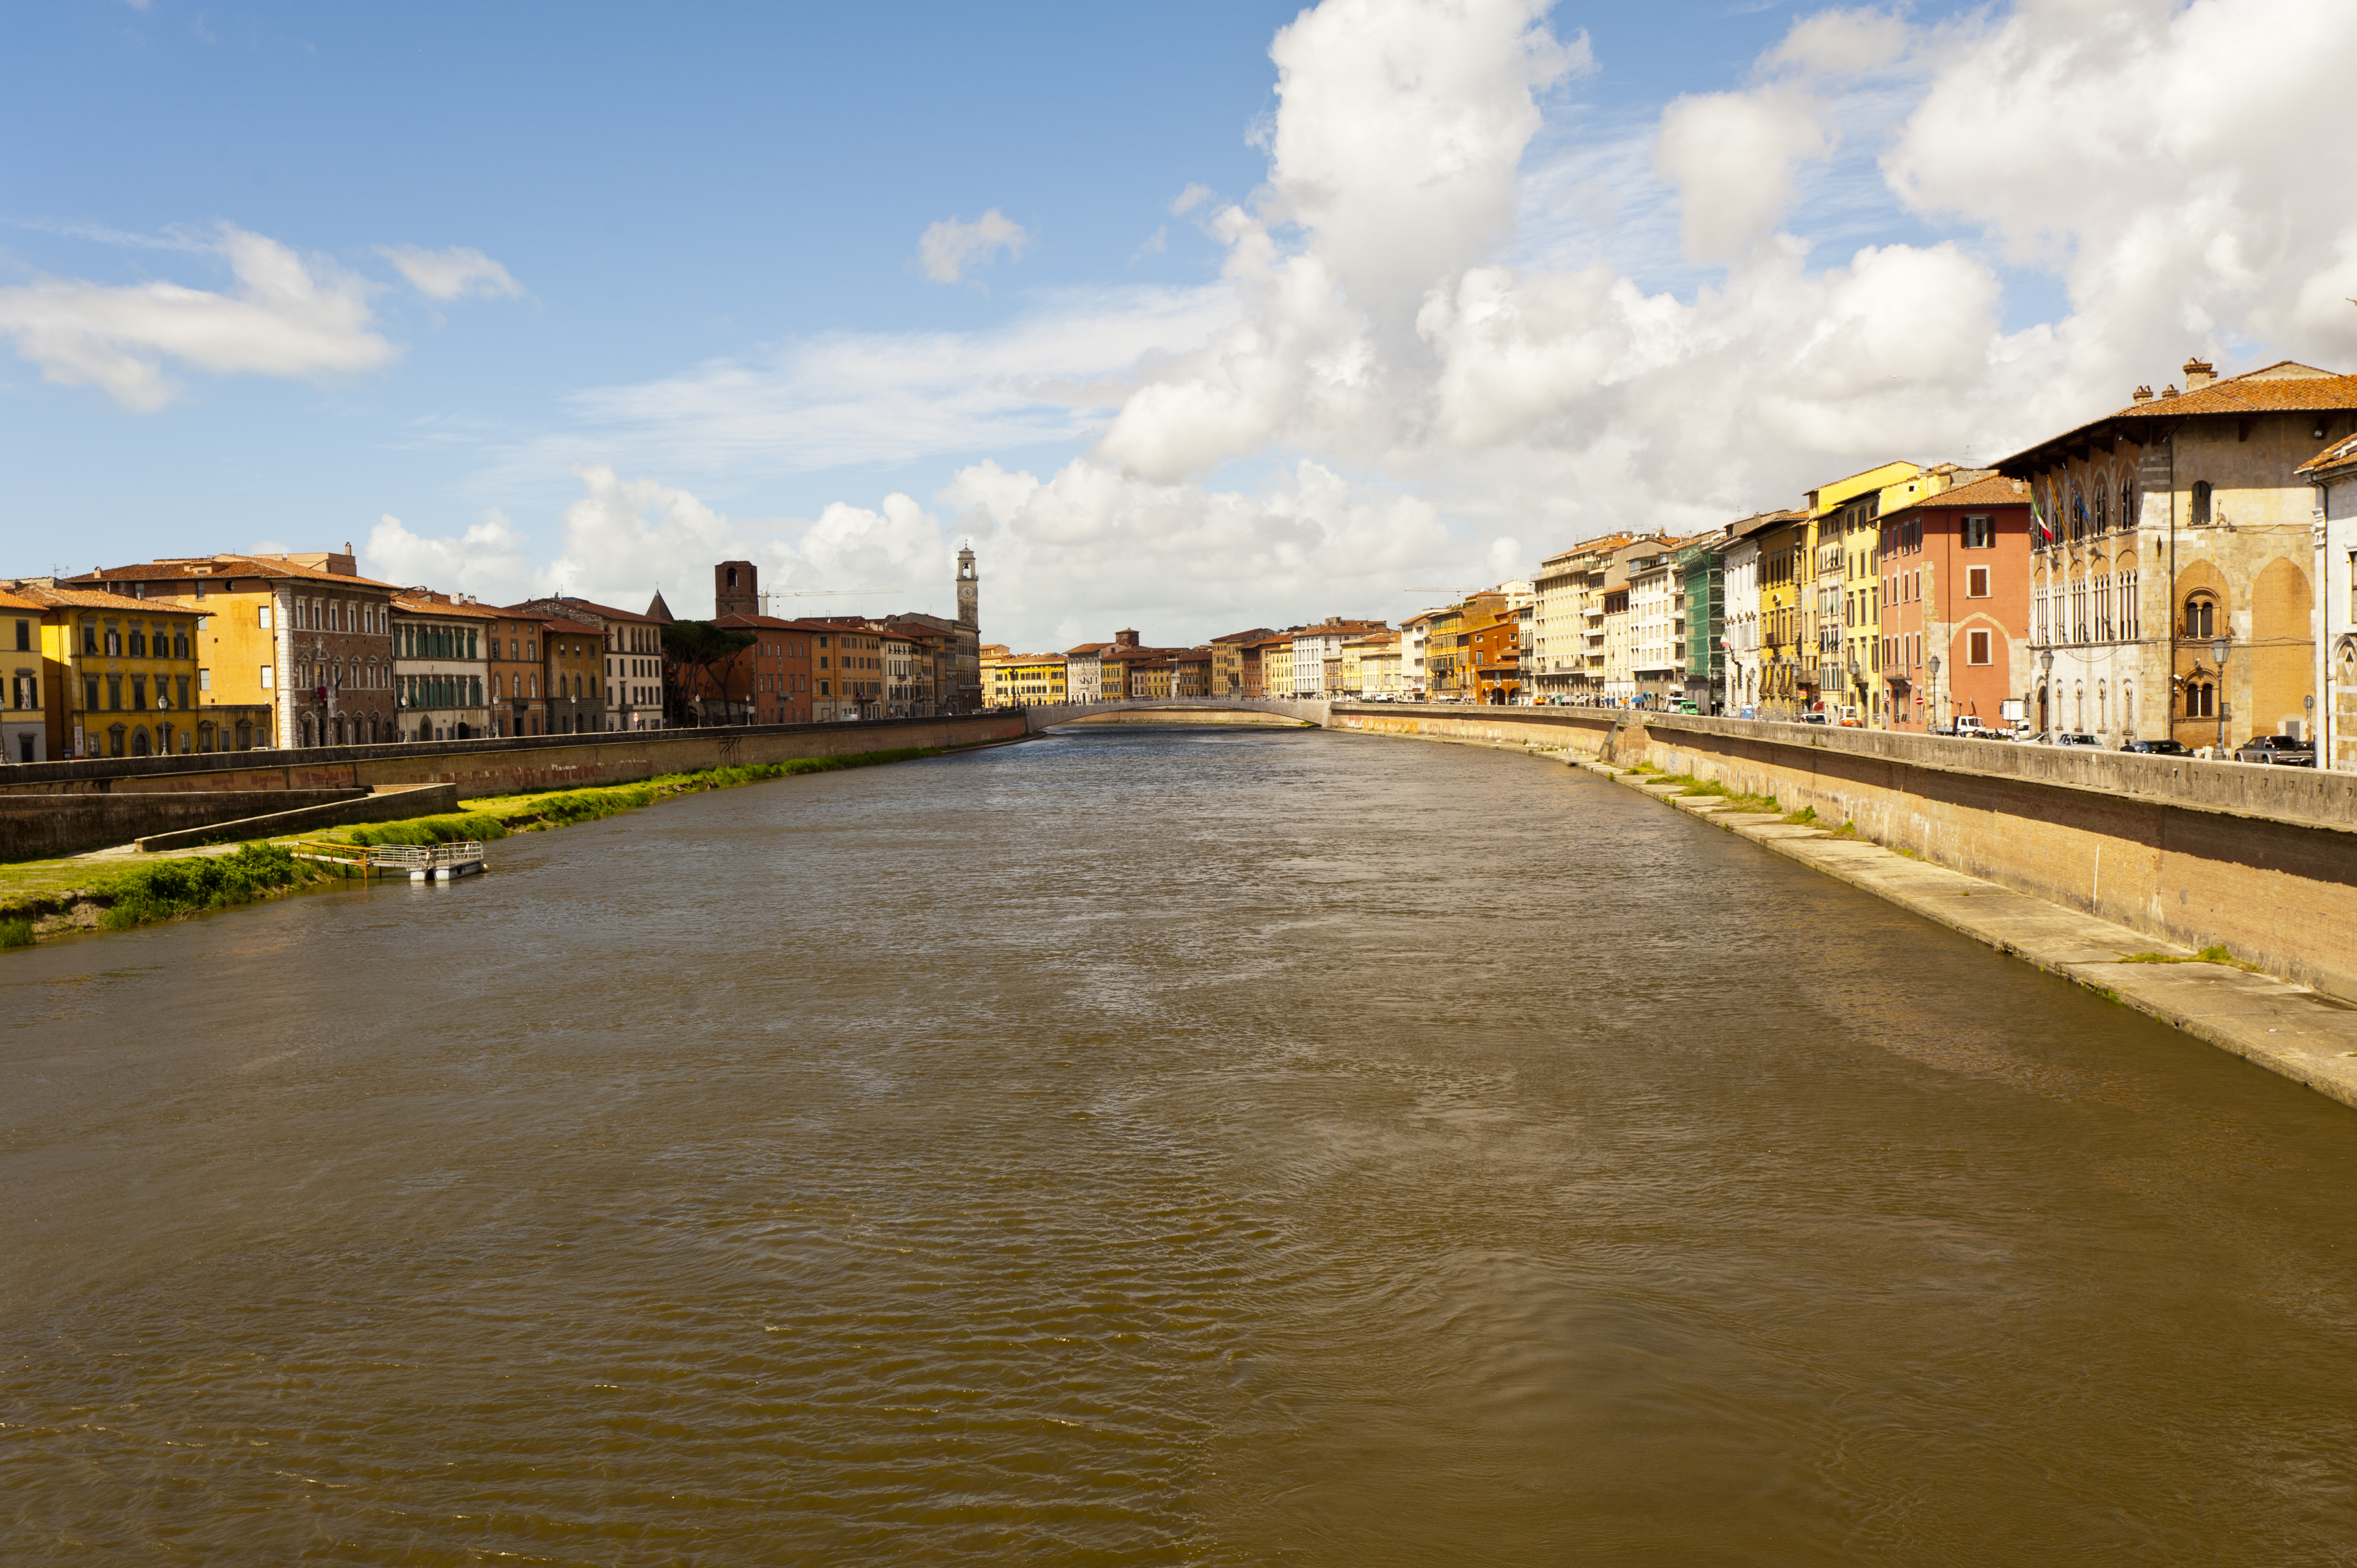
sea, coast, water, bridge, town, city, river, canal, cityscape, vacation, dusk, evening, reflection, italy, tuscany, waterway, body of water, pisa, channel, landform, urban area, geographical feature, human settlement